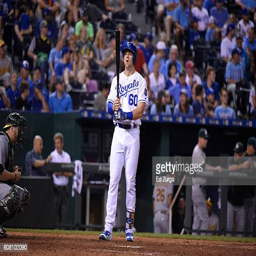
baseball player bats against sports team